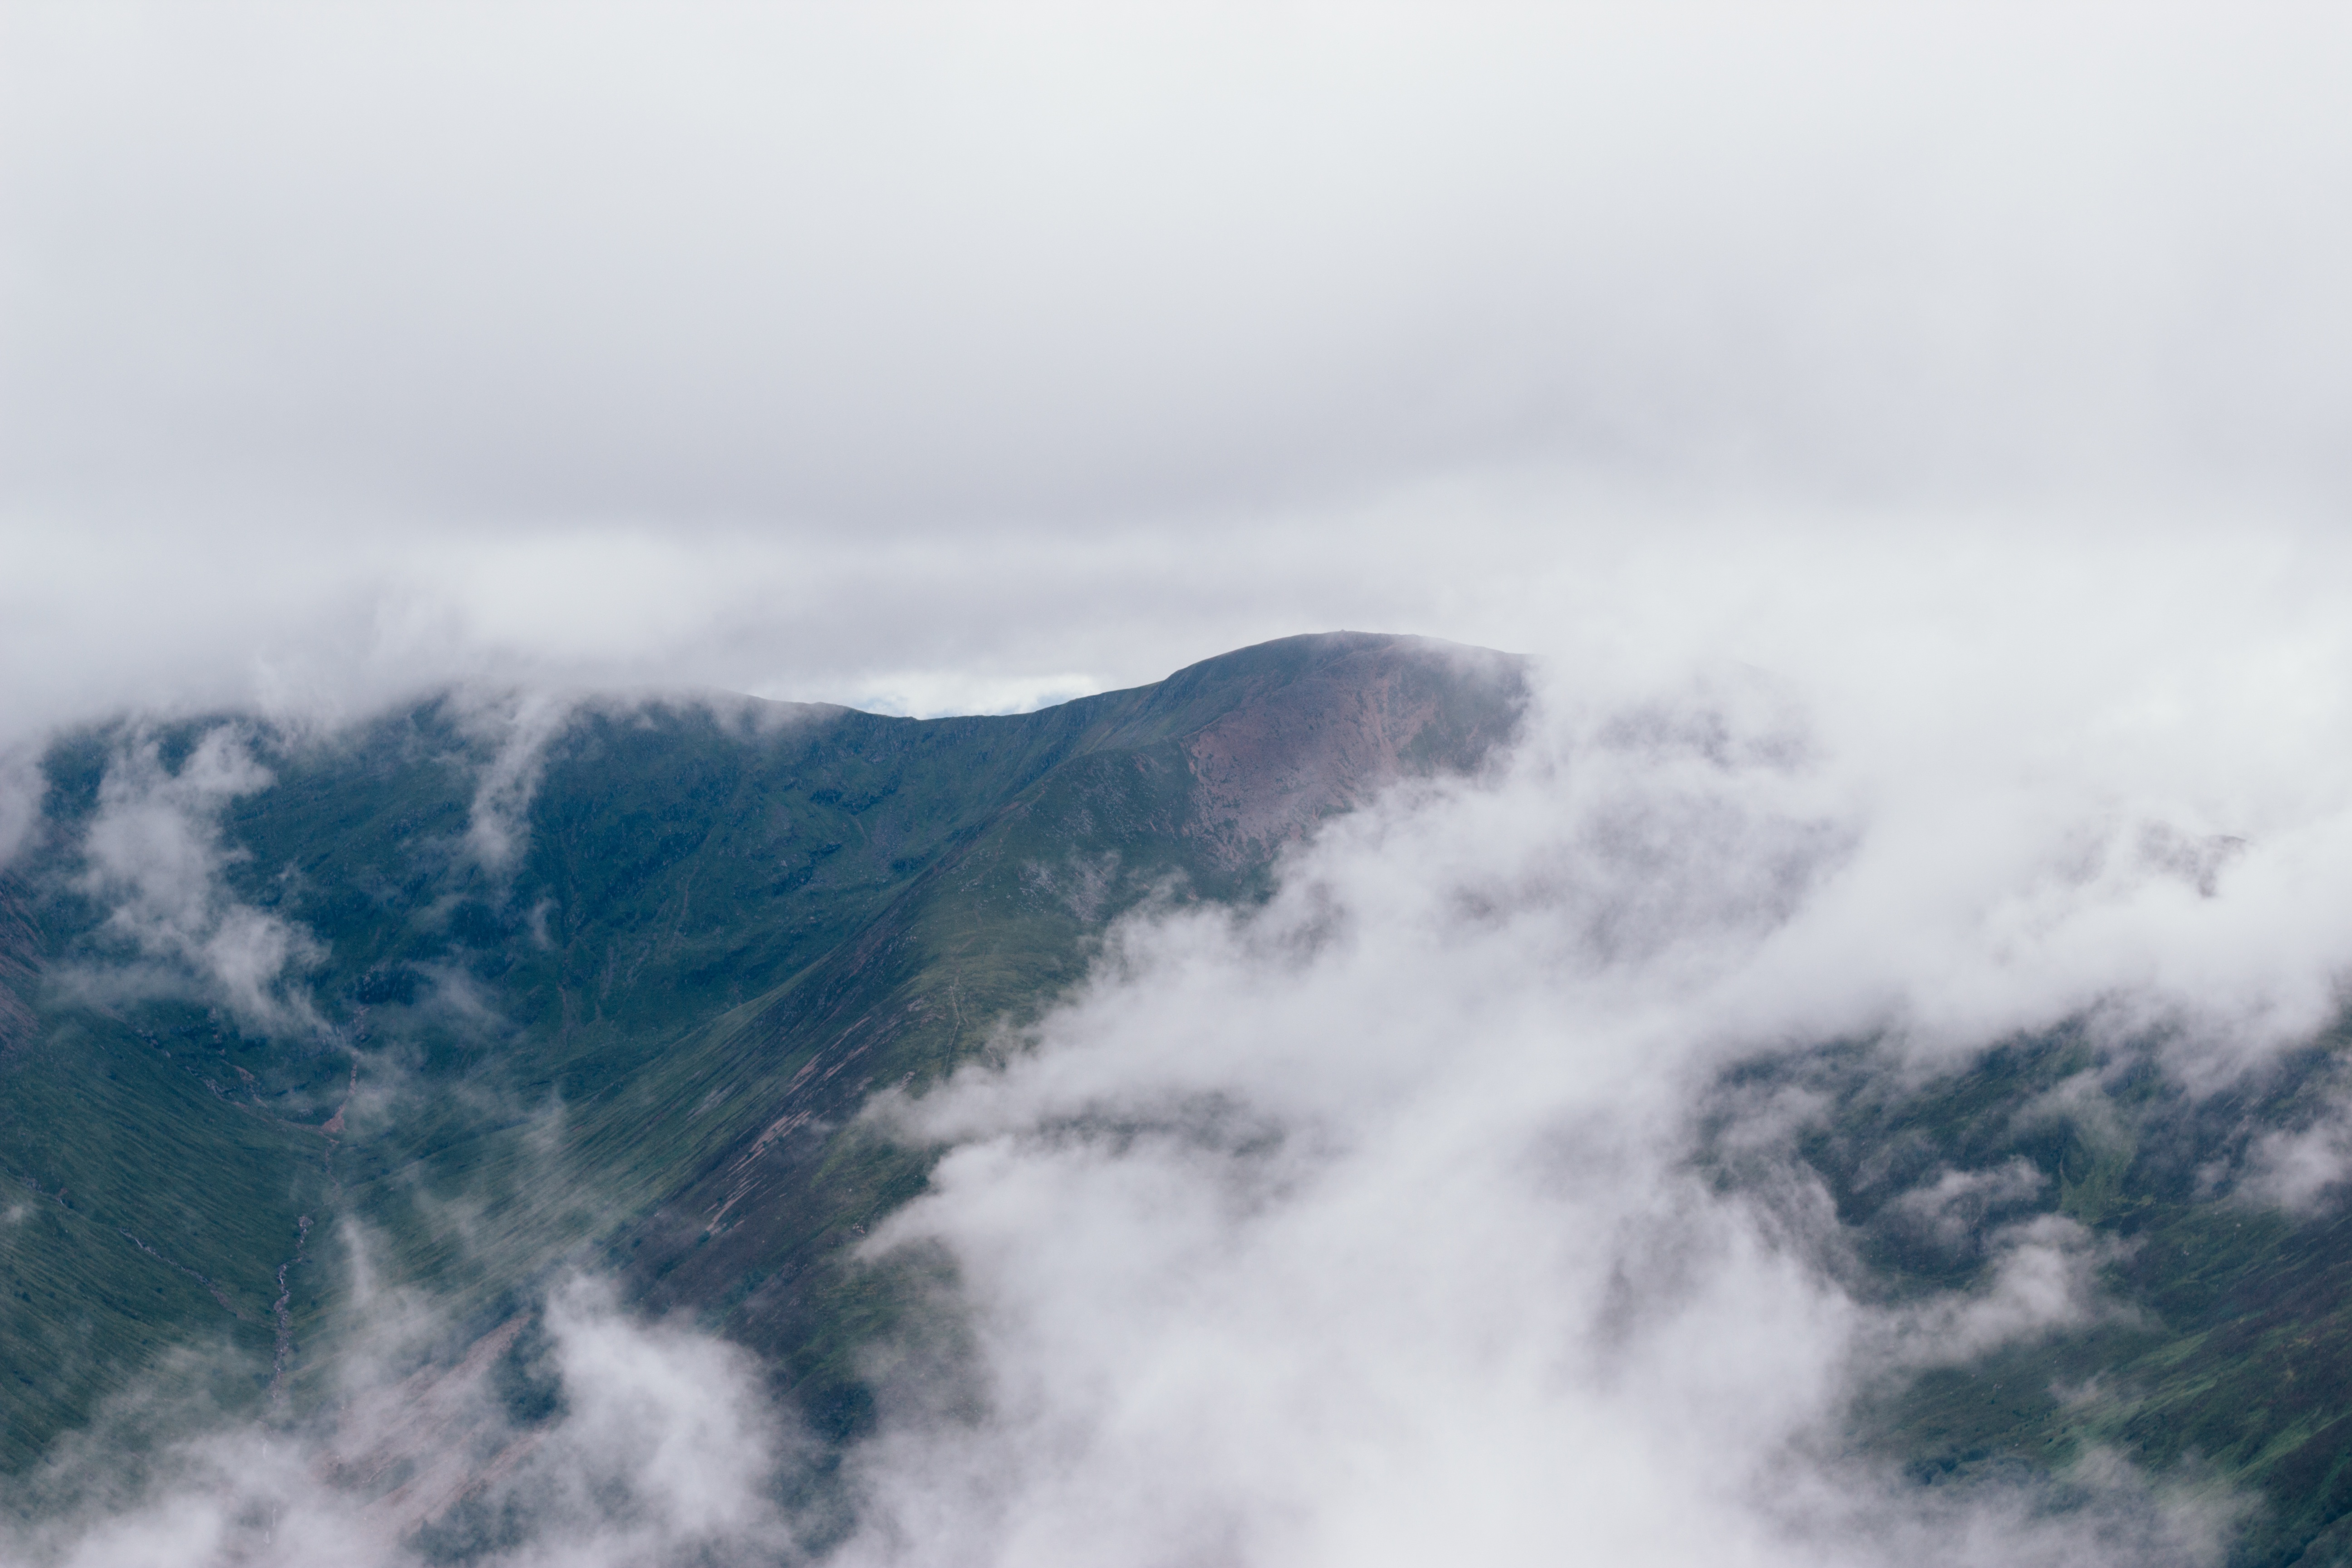
nature, horizon, mountain, cloud, sky, fog, mist, morning, hill, wave, atmosphere, mountain range, weather, summit, landform, meteorological phenomenon, atmospheric phenomenon, atmosphere of earth, mountainous landforms, geological phenomenon